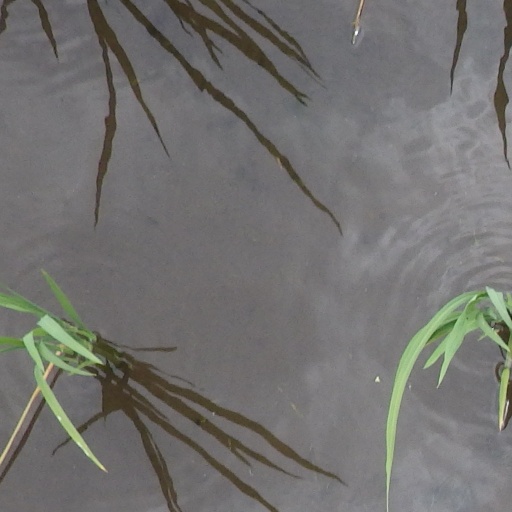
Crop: rice